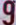
Number: 9